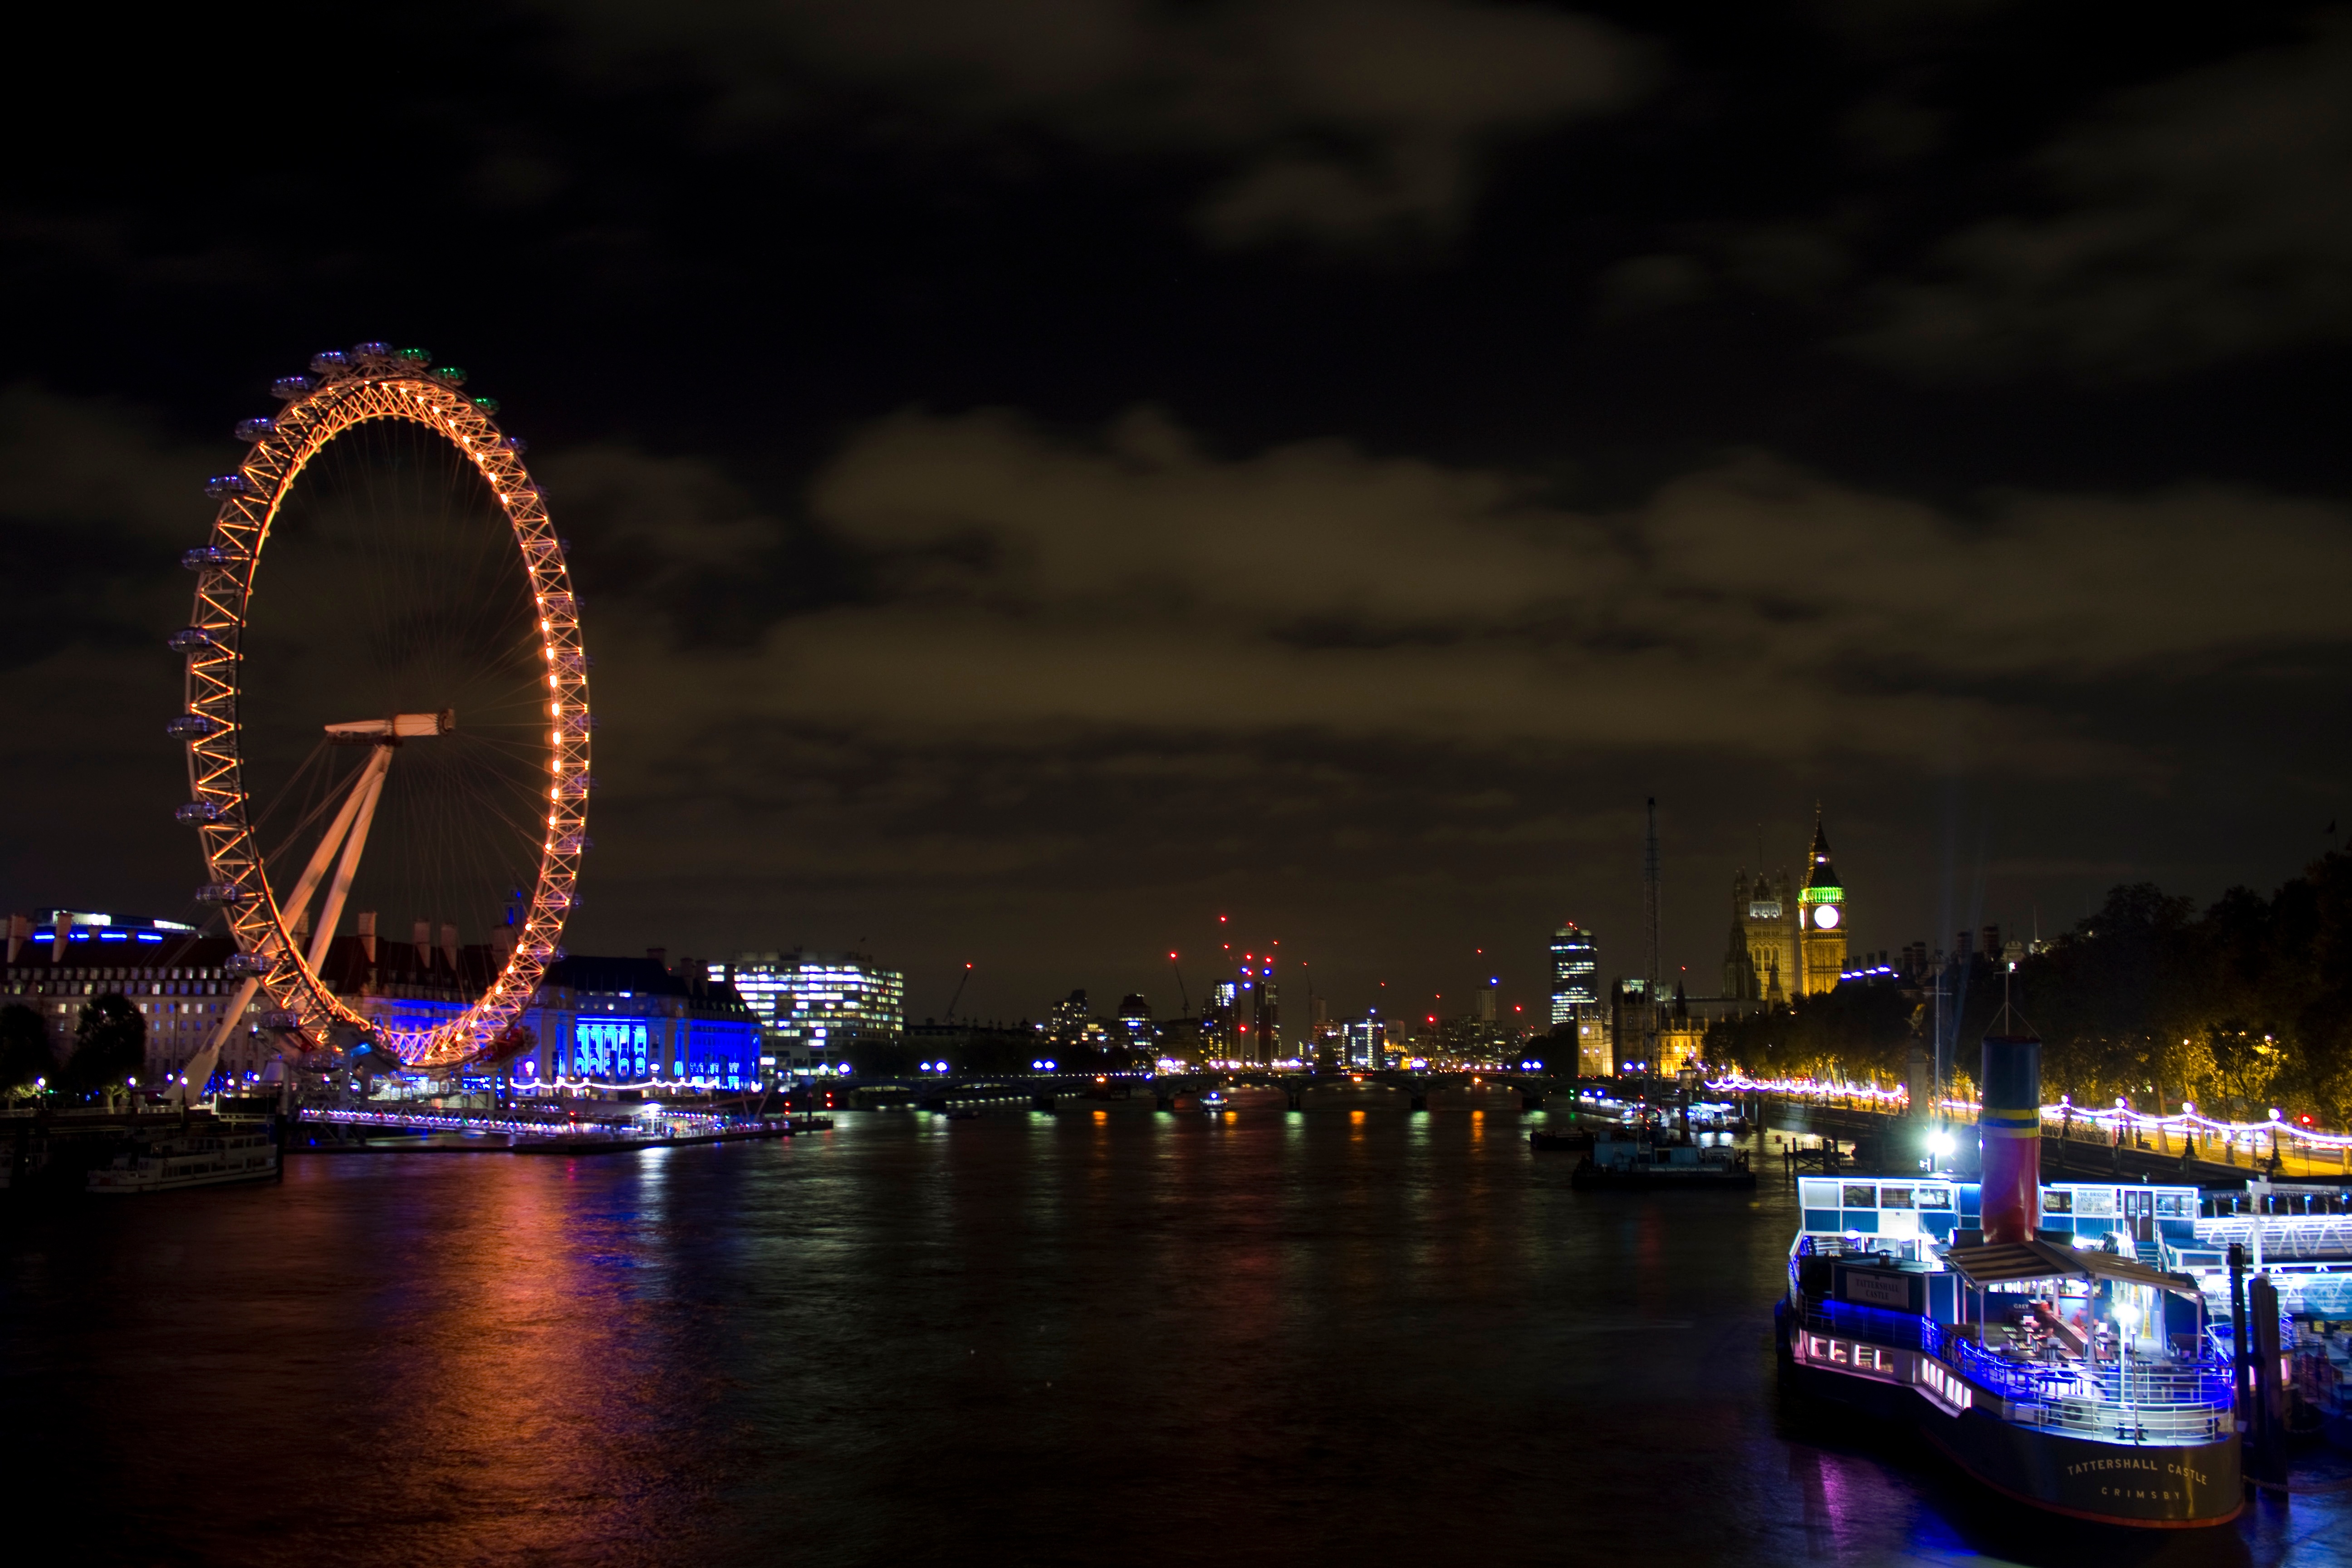
light, skyline, night, cityscape, dusk, evening, reflection, ferris wheel, darkness